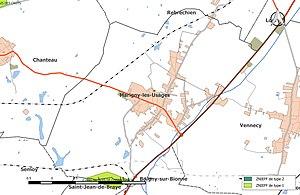
Carte des Zones naturelles d'intérêt écologique faunistique et Floristique (ZNIEFF) de la commune de fr:Marigny-les-Usages.
Marigny-les-Usages est une commune française, située dans le département du Loiret en région Centre-Val de Loire.